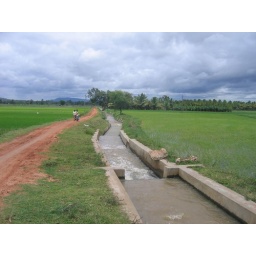
A canal running through a field near Mandya..the rice bowl of karnataka